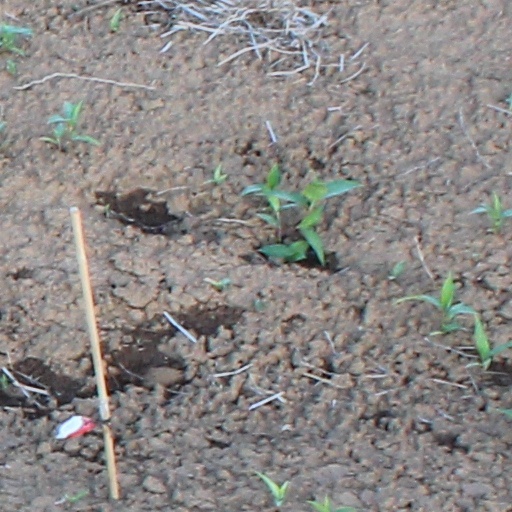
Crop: wheat